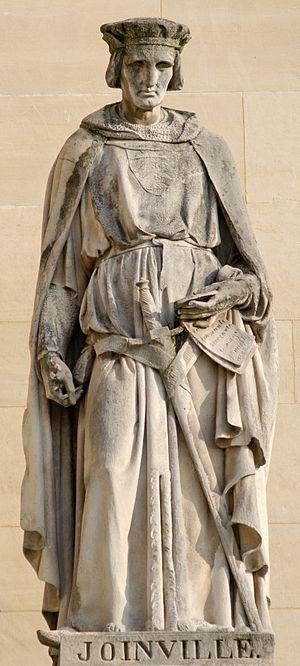
Joinville par Jean Marcellin. Pierre, vers 1853. Huitième statue du Pavillon Colbert au Pavillon Sully, cour Napoléon, palais du Louvre.
Jean Esprit Marcellin né le 24 mai 1821 à Gap et mort le 22 juin 1884 à Paris est un sculpteur français.
Les Hommes illustres ou Hommes célèbres sont une série de 86 statues installées sur les ailes de la cour Napoléon du palais du Louvre à Paris, en France, entre 1853 et 1857.